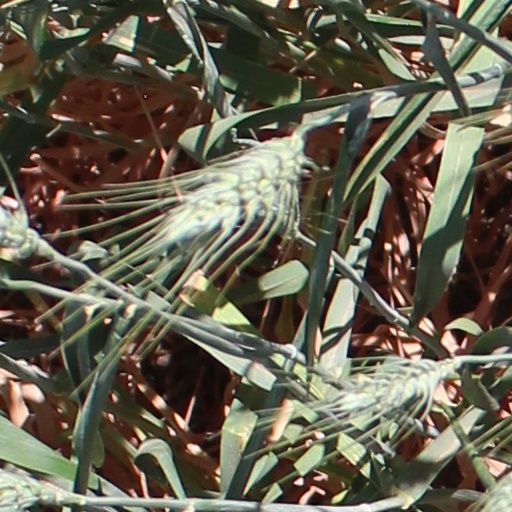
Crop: wheat